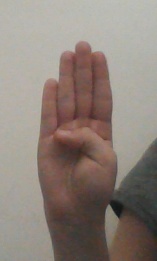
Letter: kaaf